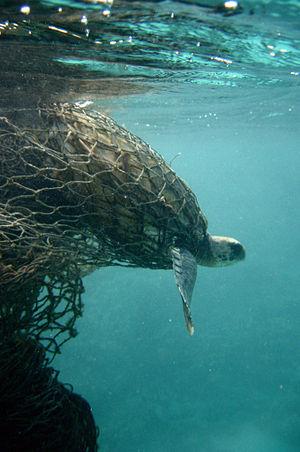
Les tortues marines sont les tortues de la super-famille des Chelonioidea. Elles sont présentes dans tous les océans du monde à l'exception de l'océan Arctique.